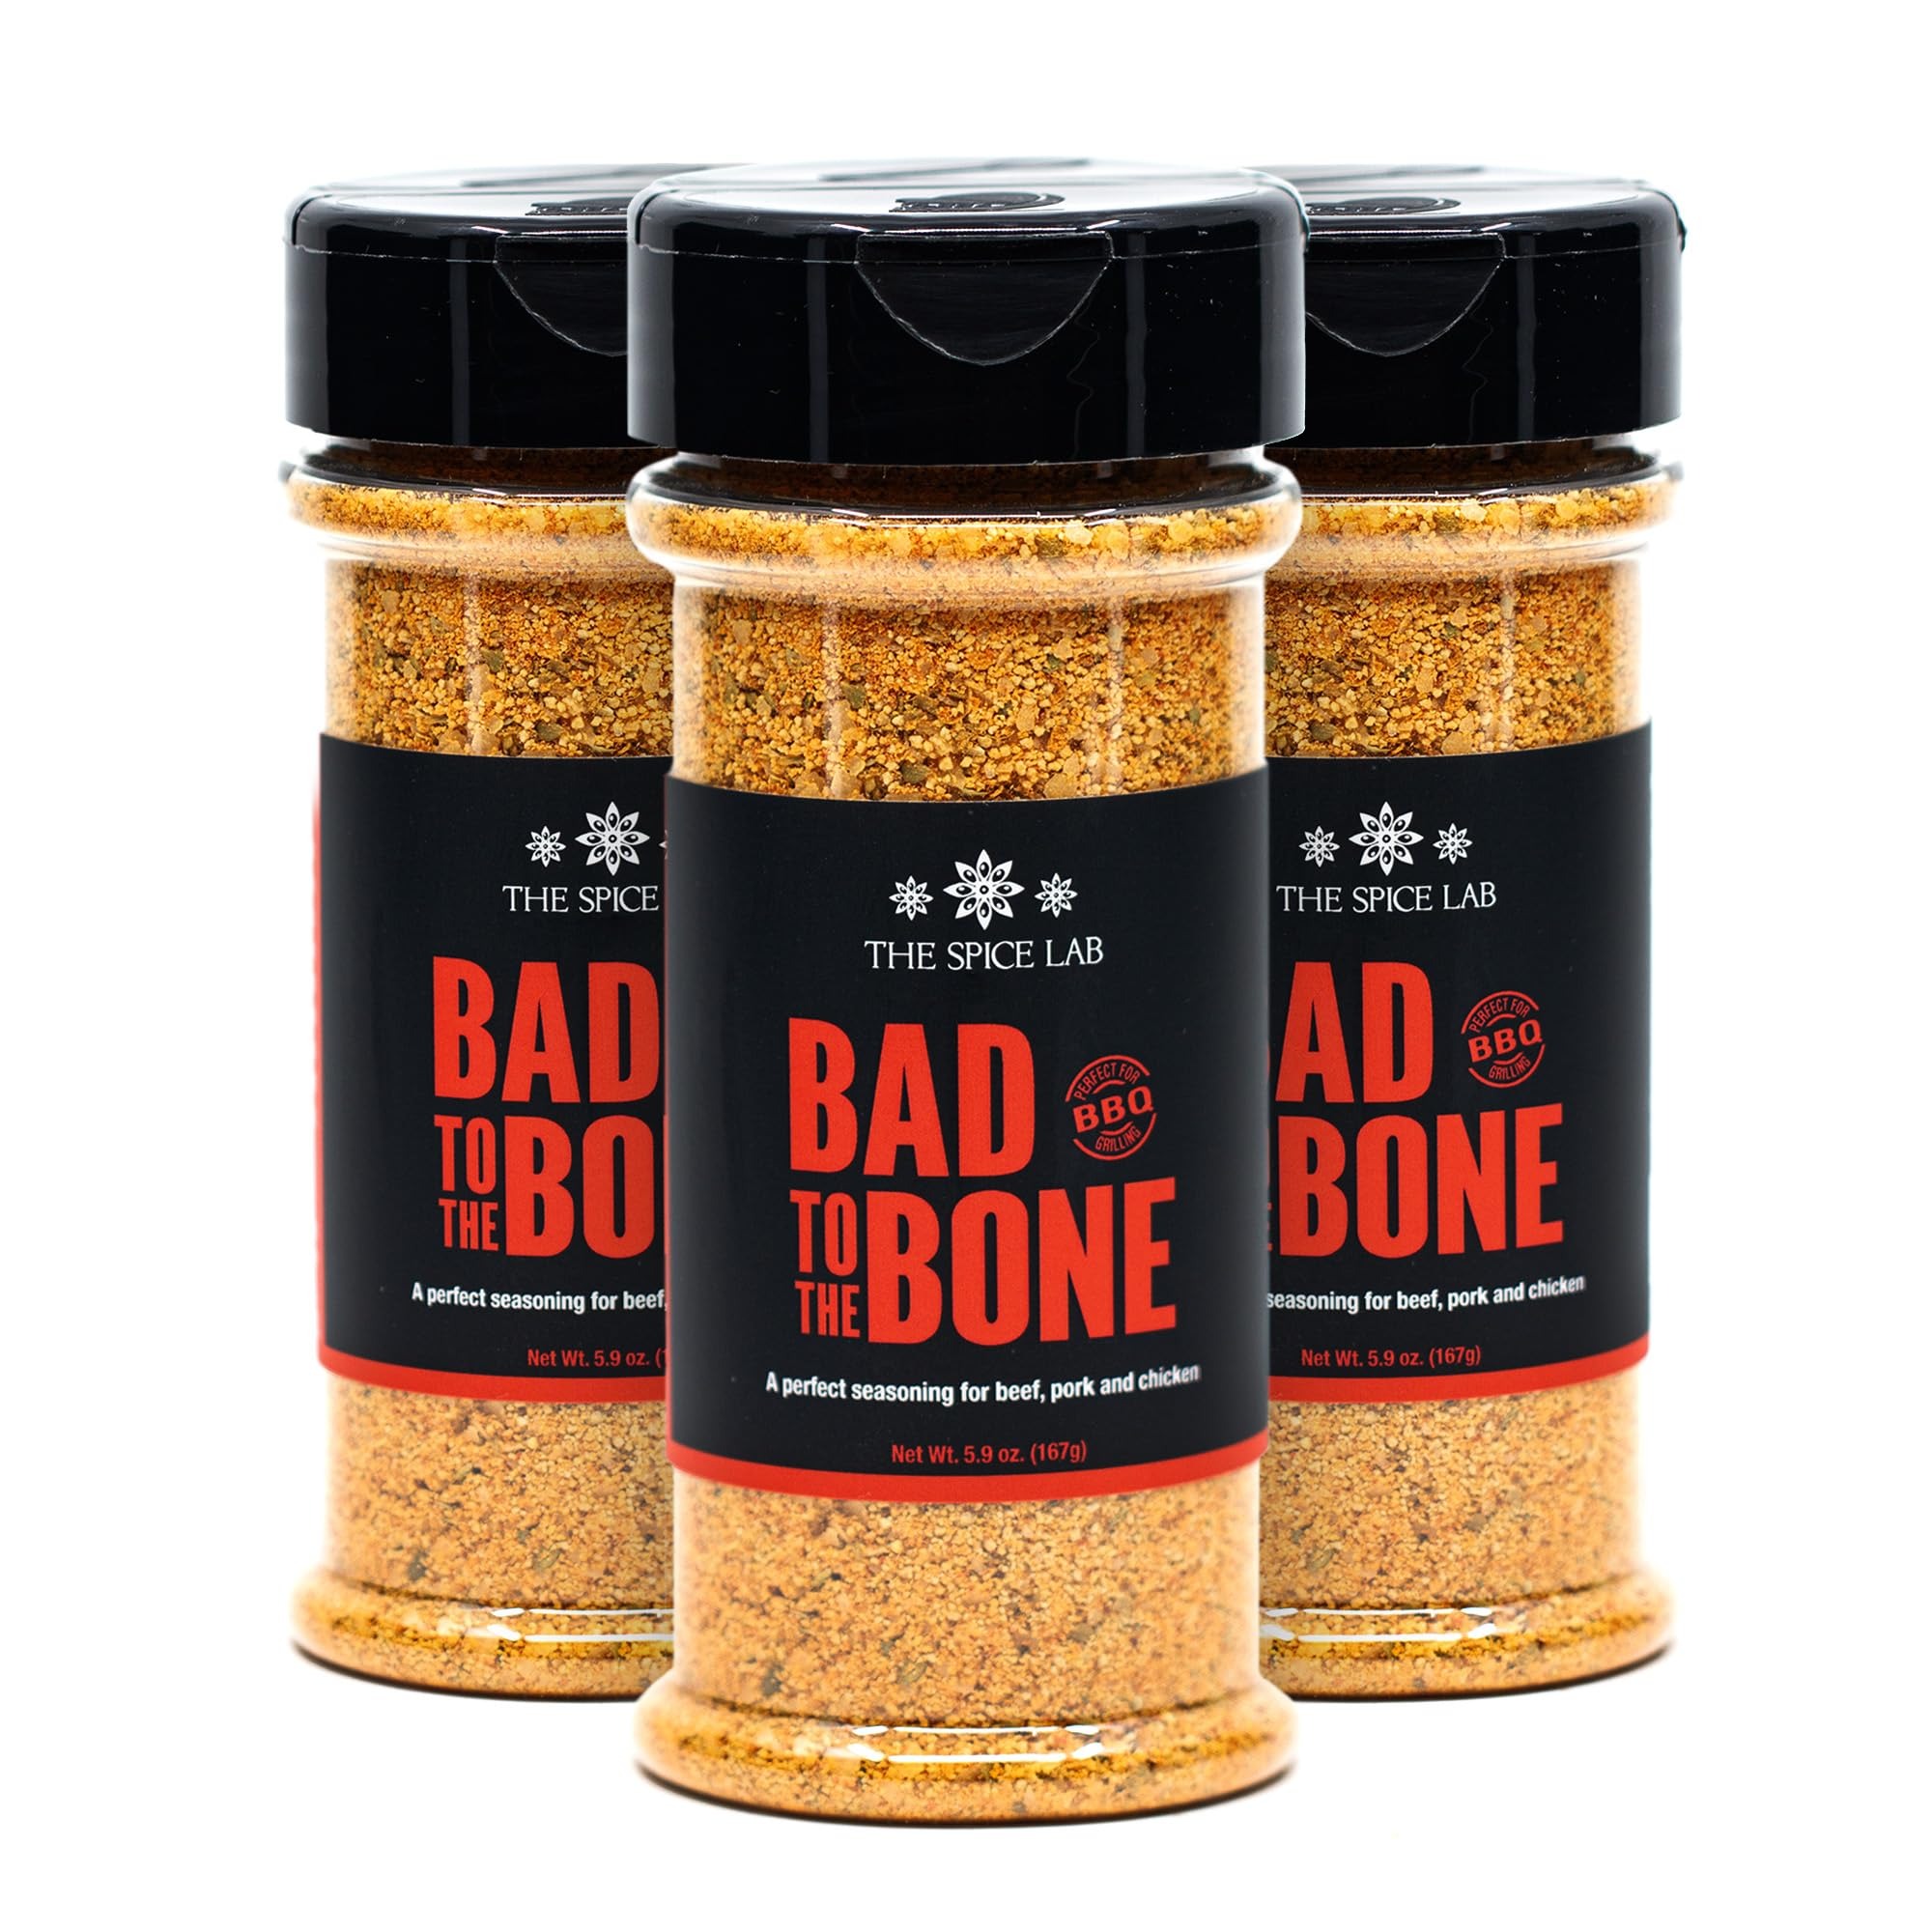
Item Name: The Spice Lab Bad to the Bone Barbecue Seasoning - 6.1 oz Shaker Jar 3 Pack - All-Natural Dry Rub for Meats, Steaks, Chicken, Pork & More - Kosher & Non-GMO - Great for Grilling & Roasting - 7012
Bullet Point 1: SMALL BATCH SMOKER RUB: You'll have guests "gaz[ing] in wild wonder" after their first bite of mouthwatering chicken, pork and steak rubbed with our Bad to the Bone dry rub seasoning. It makes a great anytime gift for master grillers and beginners alike.
Bullet Point 2: CITRUSY SMOKY DRY RUB: A savory blend with a hint of lemon, it's an excellent smoky rub for meat, beef, chicken and vegetables. For larger cuts like ribs and shoulders, coat the meat in oil and season generously, then let it rest for at least 30 minutes or refrigerate overnight before cooking it in a smoker or slow cooker.
Bullet Point 3: PREMIUM ALL-NATURAL INGREDIENTS: Our chef-crafted barbecue blend combines crunchy Hudson Valley salt, citric acid, spices, dried onion and garlic, paprika, brown sugar and more.
Bullet Point 4: QUALITY: Packed in an SQF-certified facility in the USA, this seasoning is all natural, kosher, non GMO and gluten free.
Bullet Point 5: VALUES: We source the highest quality spices, hire a diverse workforce and cultivate a friendly, supportive and safe work environment that reflects our brand.
Product Description: <p>Try our premium, savory blend with a touch of lemon at your next barbecue, and you' ll have guests "gaz[ing] in wild wonder" after their first bite of mouthwatering chicken, pork and steak. Our chef crafted, small batch seasoning combines the finest ingredients: crunchy Hudson Valley salt, citric acid, spices, dried onion and garlic, paprika, brown sugar and more. It's an excellent rub for pork, beef and chicken. For larger cuts like ribs and shoulders, coat the meat in oil and season generously, then let it rest for at least 30 minutes or refrigerate overnight before cooking it in a smoker or slow cooker. It's also delicious on roasted and grilled chicken. When the seasoning mixes with the natural juices of the meat, it will give your pork medallions a delicious sauce-like finish. </p><p><br></p><p>A pantry staple, it makes a great anytime gift for master grillers and beginners alike. Packed in an SQF-facility in the USA, this bbq seasoning blend is kosher, all-natural, non-GMO and gluten-free. </p><p><br> The Spice Lab is a woman-owned, family-run company with a commitment to our community. We source the highest quality spices, hire a diverse workforce and cultivate a friendly, supportive and safe work environment that reflects our brand. Our goal is to bring you delicious flavors for your cooking needs.</p>
Value: 18.3
Unit: Ounce

Price: 20.96